Felicija Bortkevičienė

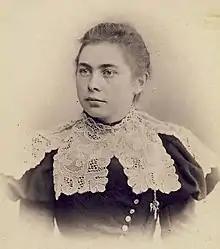
Bortkevičienė in 1890s

In Vilnius, Bortkevičienė joined an illegal intellectuals' society, later known as the Twelve Apostles of Vilnius. Through book smuggler Motiejus Baltūsis, Bortkevičienė gained access to the illegal Lithuanian newspapers "Varpas", "Ūkininkas", and "Naujienos". After Baltūsis's arrest in 1902, she became involved in book smuggling and in publishing these newspapers. She would send manuscripts to the editors and raise money for their expenses. Some of the illegal publications would be hidden in the Church of St. Nicholas. She became a member of central committee the Lithuanian Democratic Party (LDP), established in October 1902, and a member of the board of the Lithuanian Women's Association, established in September 1905. Her home became a gathering place for intellectuals; sessions of LDP took place in her home.